2011 Sidecarcross World Championship

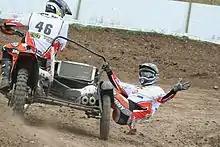
Sidecarcross passenger in action

The Sidecarcross World Championship, first held in 1980 and organised by the Fédération Internationale de Motocyclisme, is an annual competition. All races, manufacturers and the vast majority of riders in the competition being in and from Europe. Sidecarcross is similar to motocross except that the teams consist of two riders, a driver and a passenger. Races are held on the same tracks as solo motocross but the handling of the machines differs as sidecars don't lean. The majority of physical work in the sport is carried out by the passenger, who speeds up the sidecarcross in corners by leaning out. The coordination between the driver and the passenger are therefore of highest importance.